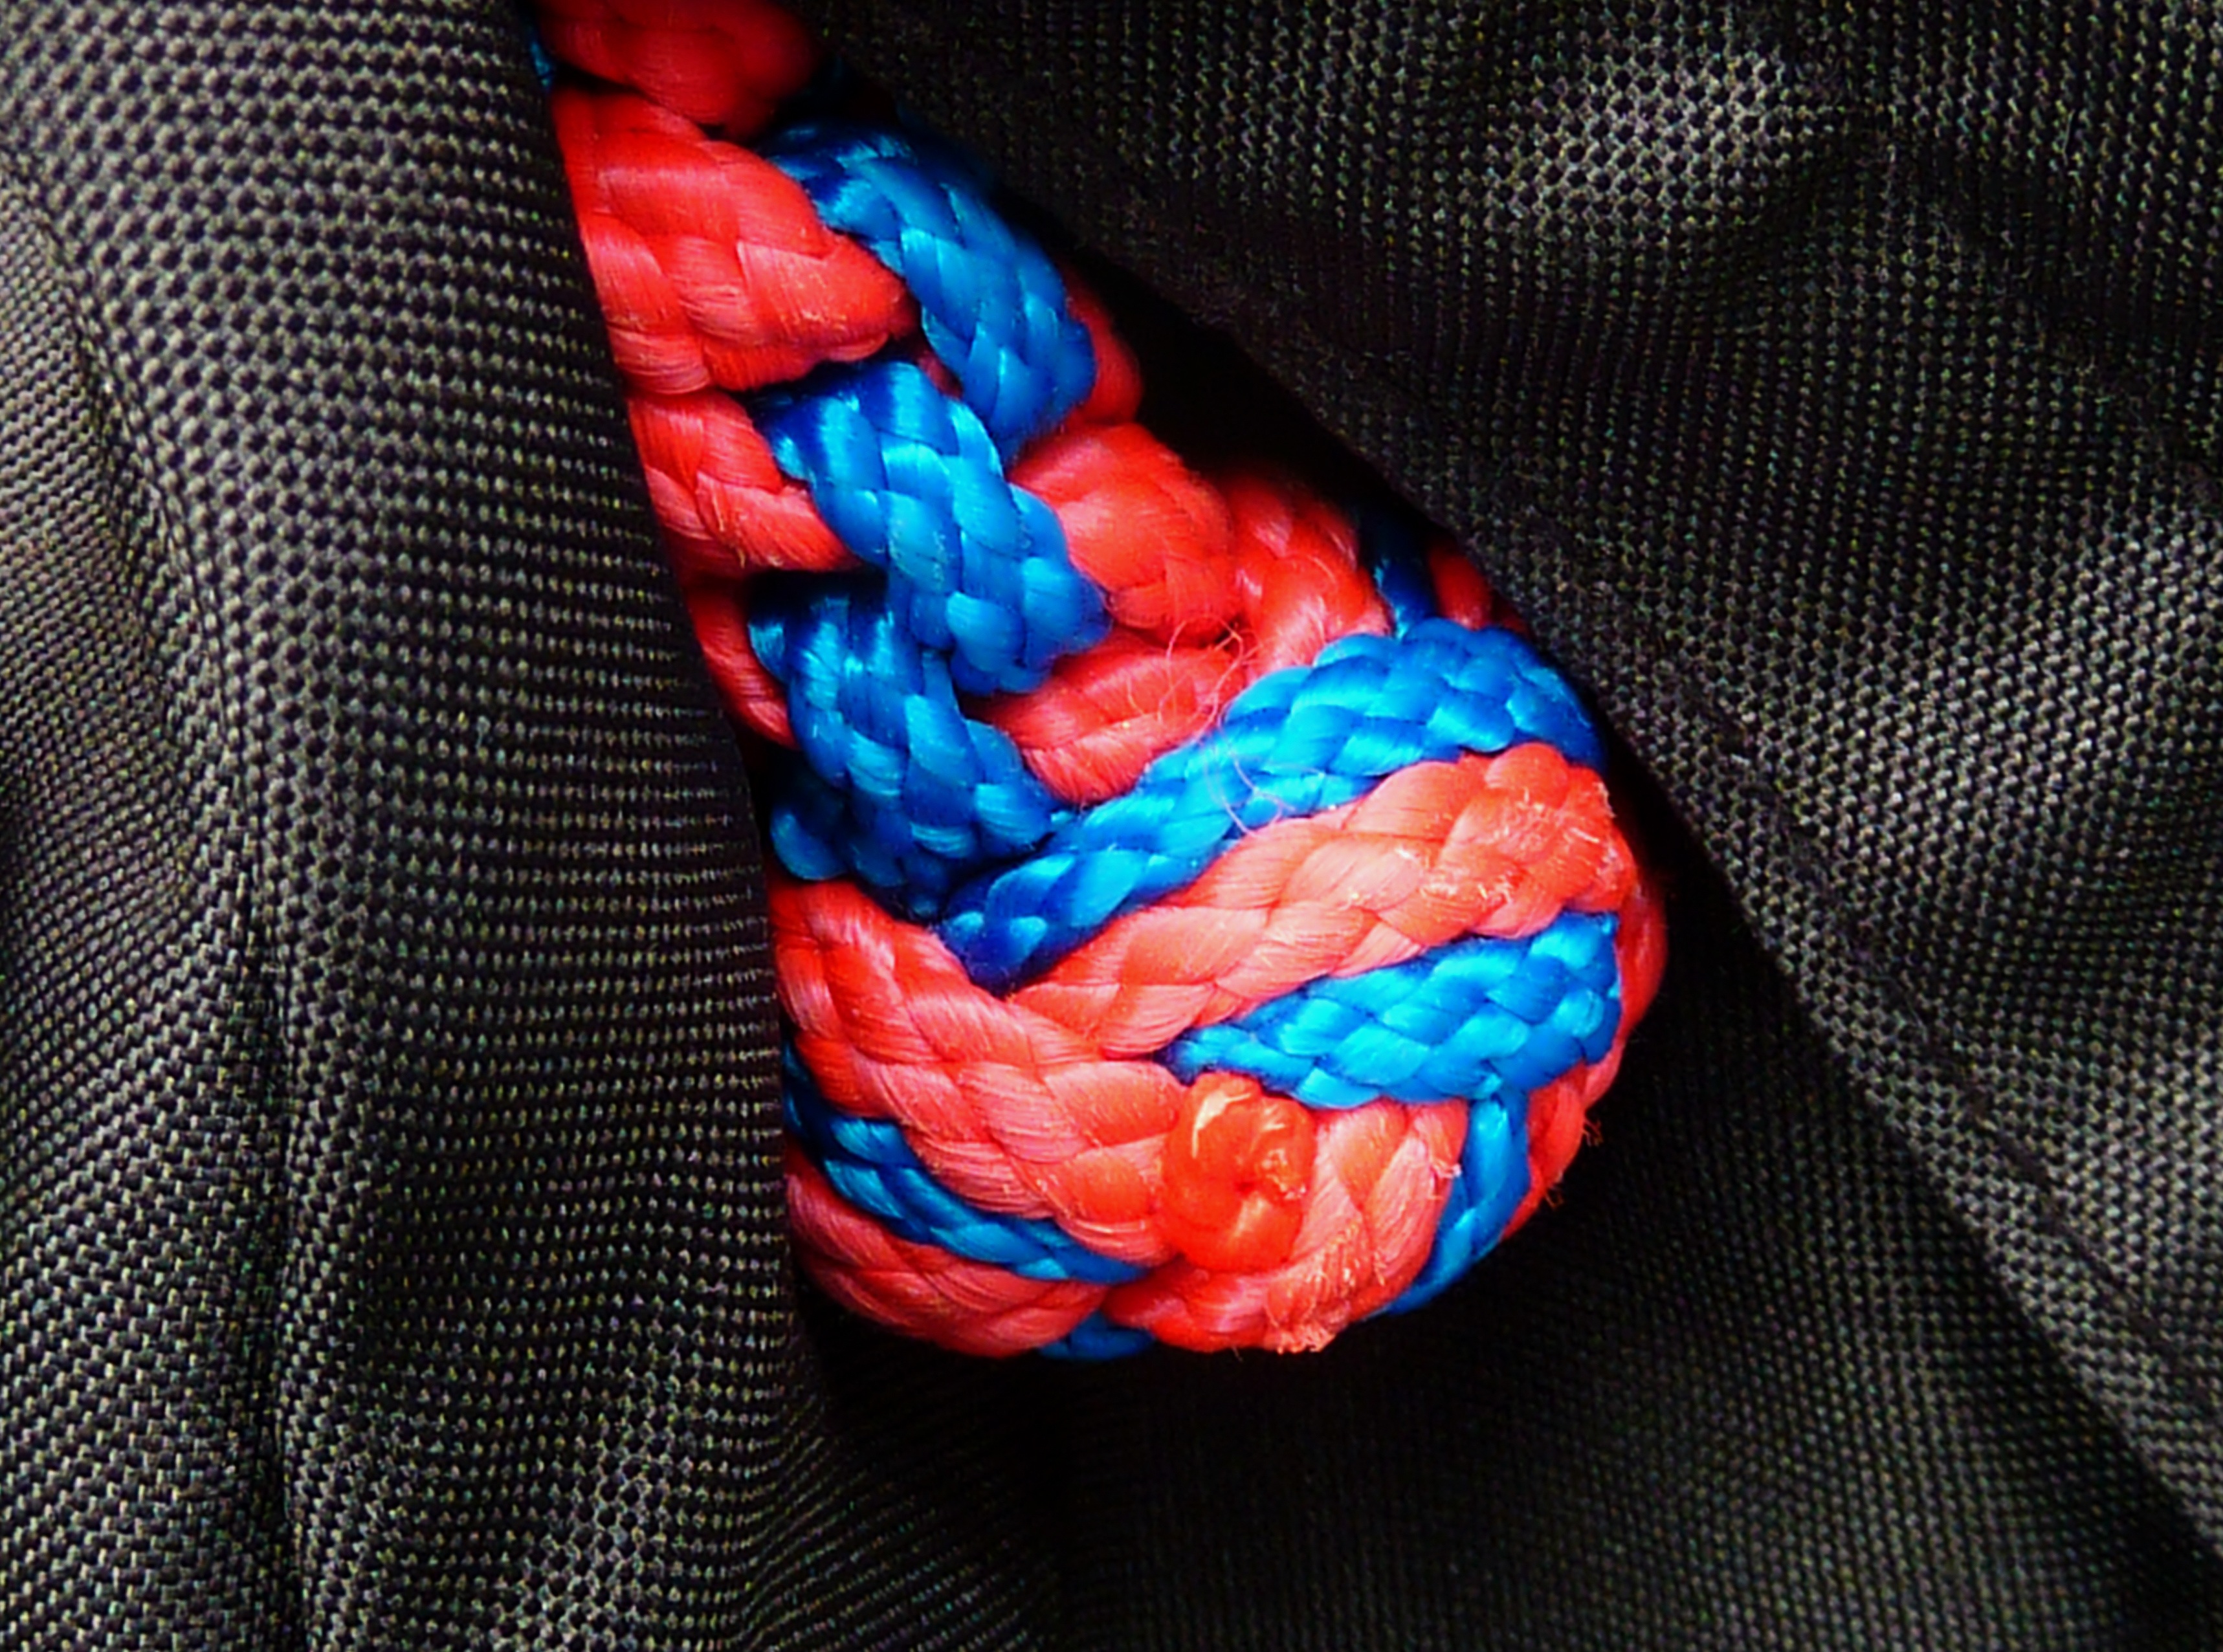
rope, red, blue, close up, human body, crochet, knitting, textile, art, festival, strand, sail, organ, shipping, knot, woven, detention, fixing, ship accessories, twisted ropes, tross, tied down, decorative knot